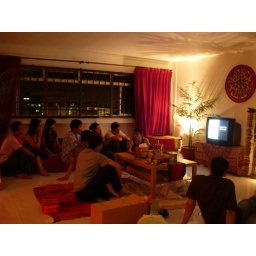
TJC kiddos dropped by to warm our home with their dirty jokes and lovely gifts.